Romeo and Juliet effect

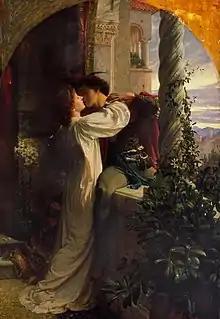
Romeo and Juliet

The Romeo and Juliet effect describes the intensification of romantic feelings in relationship when met by parental opposition, as coined by British actor and director Richard Driscoll referencing the protagonists of the William Shakespeare play "Romeo and Juliet," whose families were opposed to their union.